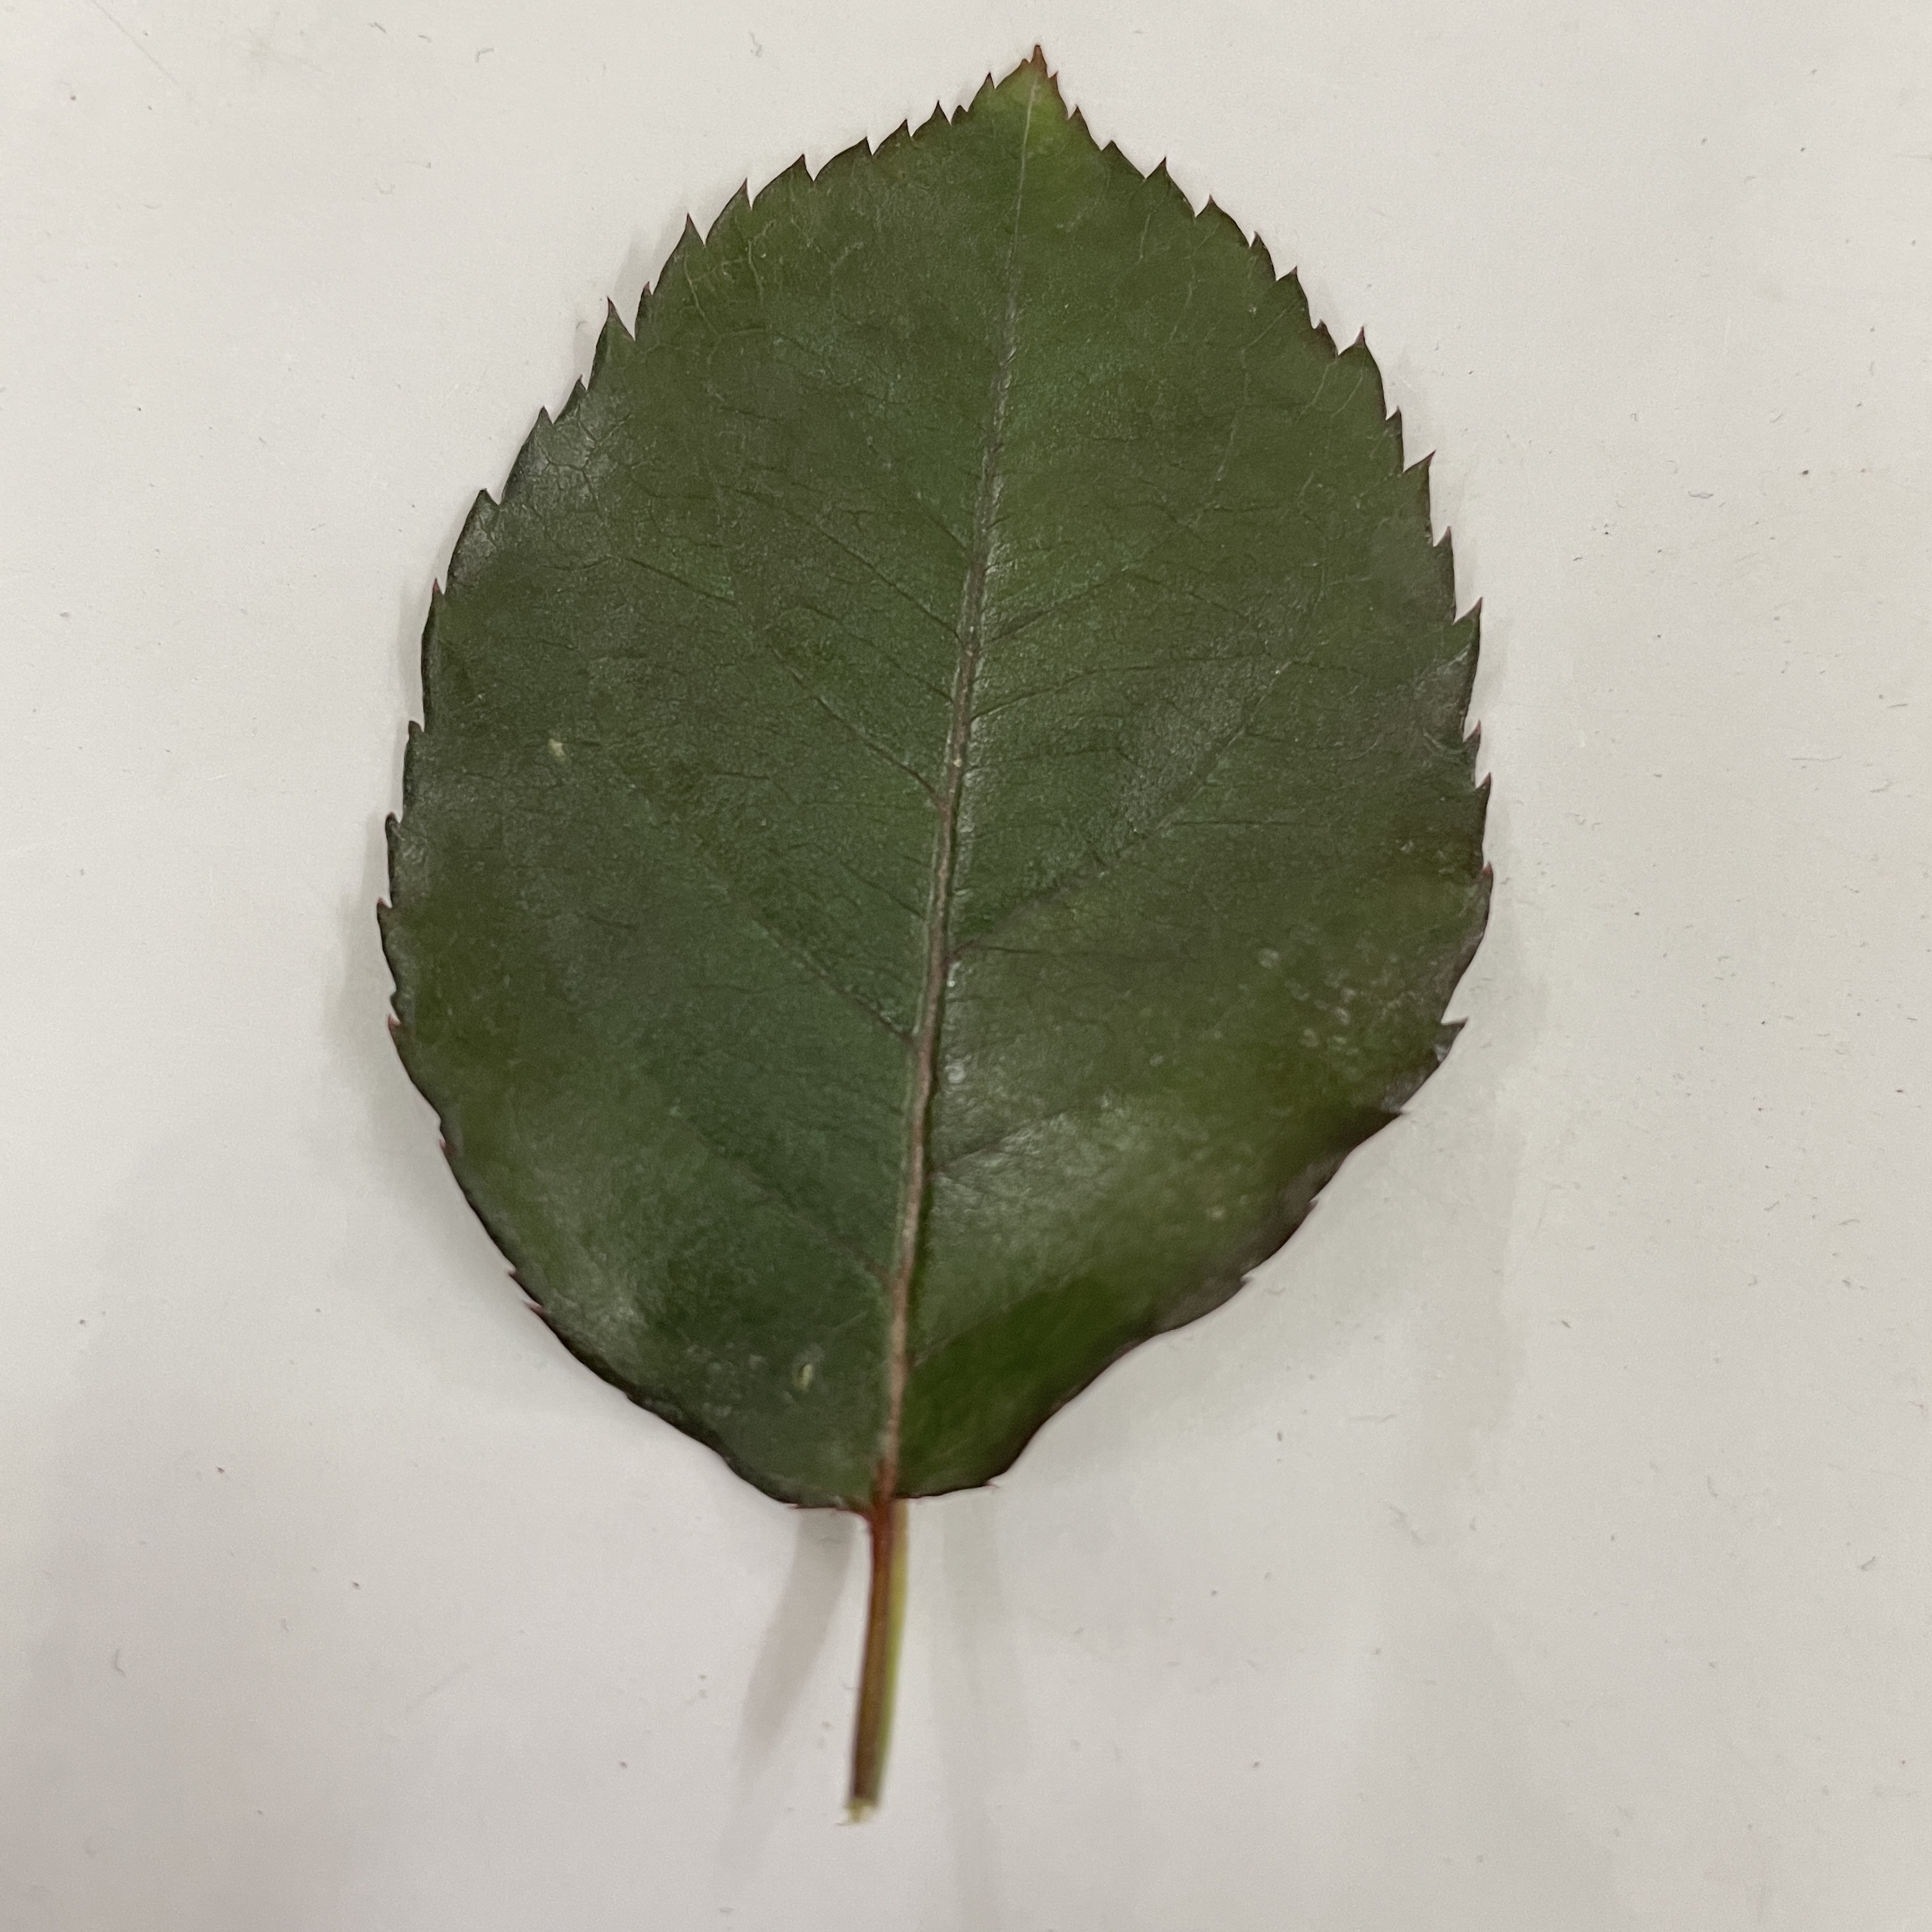
Label: Healthy Leaf